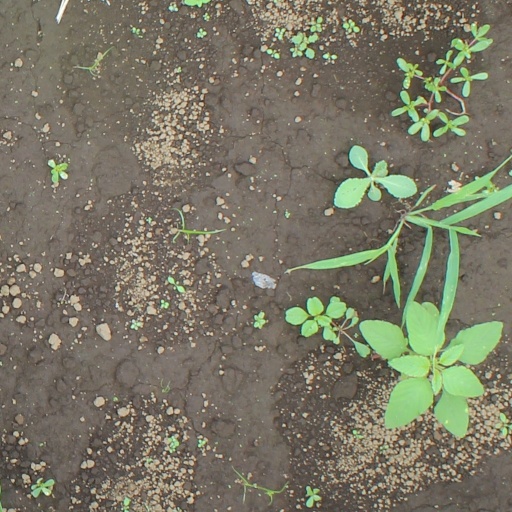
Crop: soybean